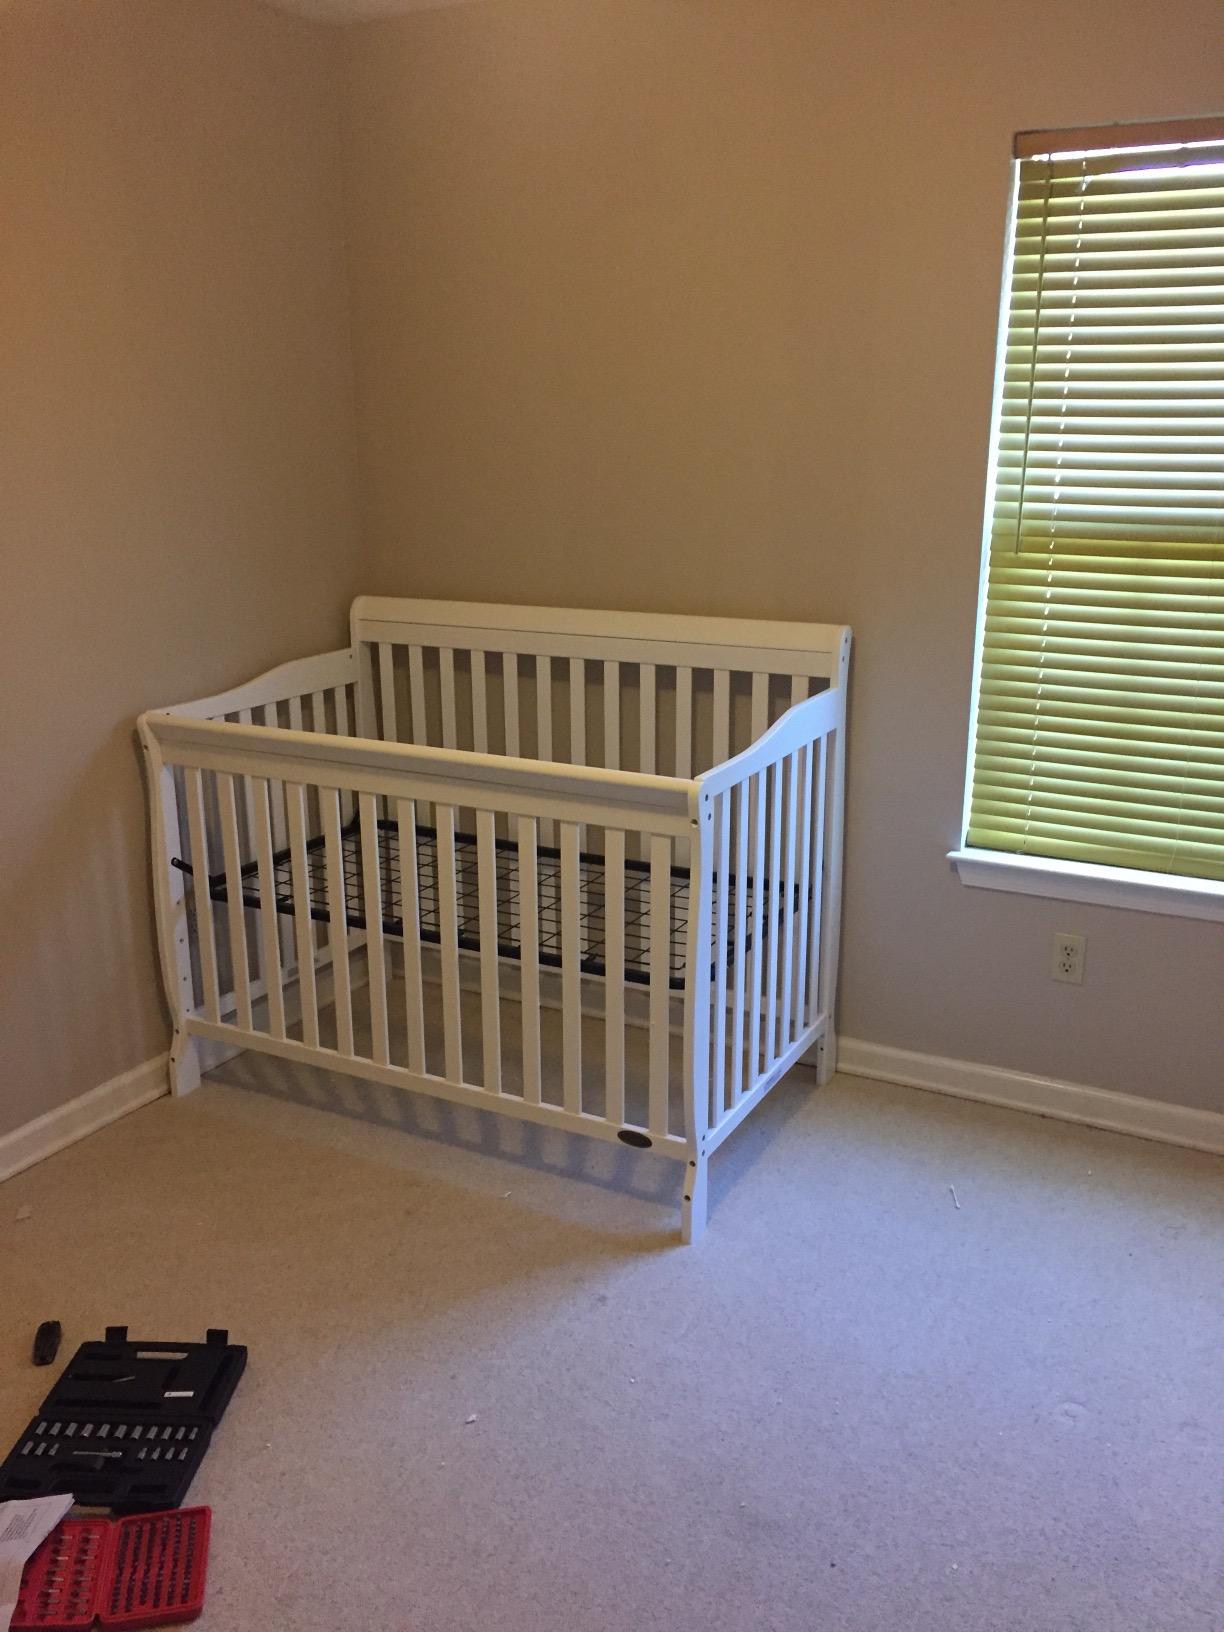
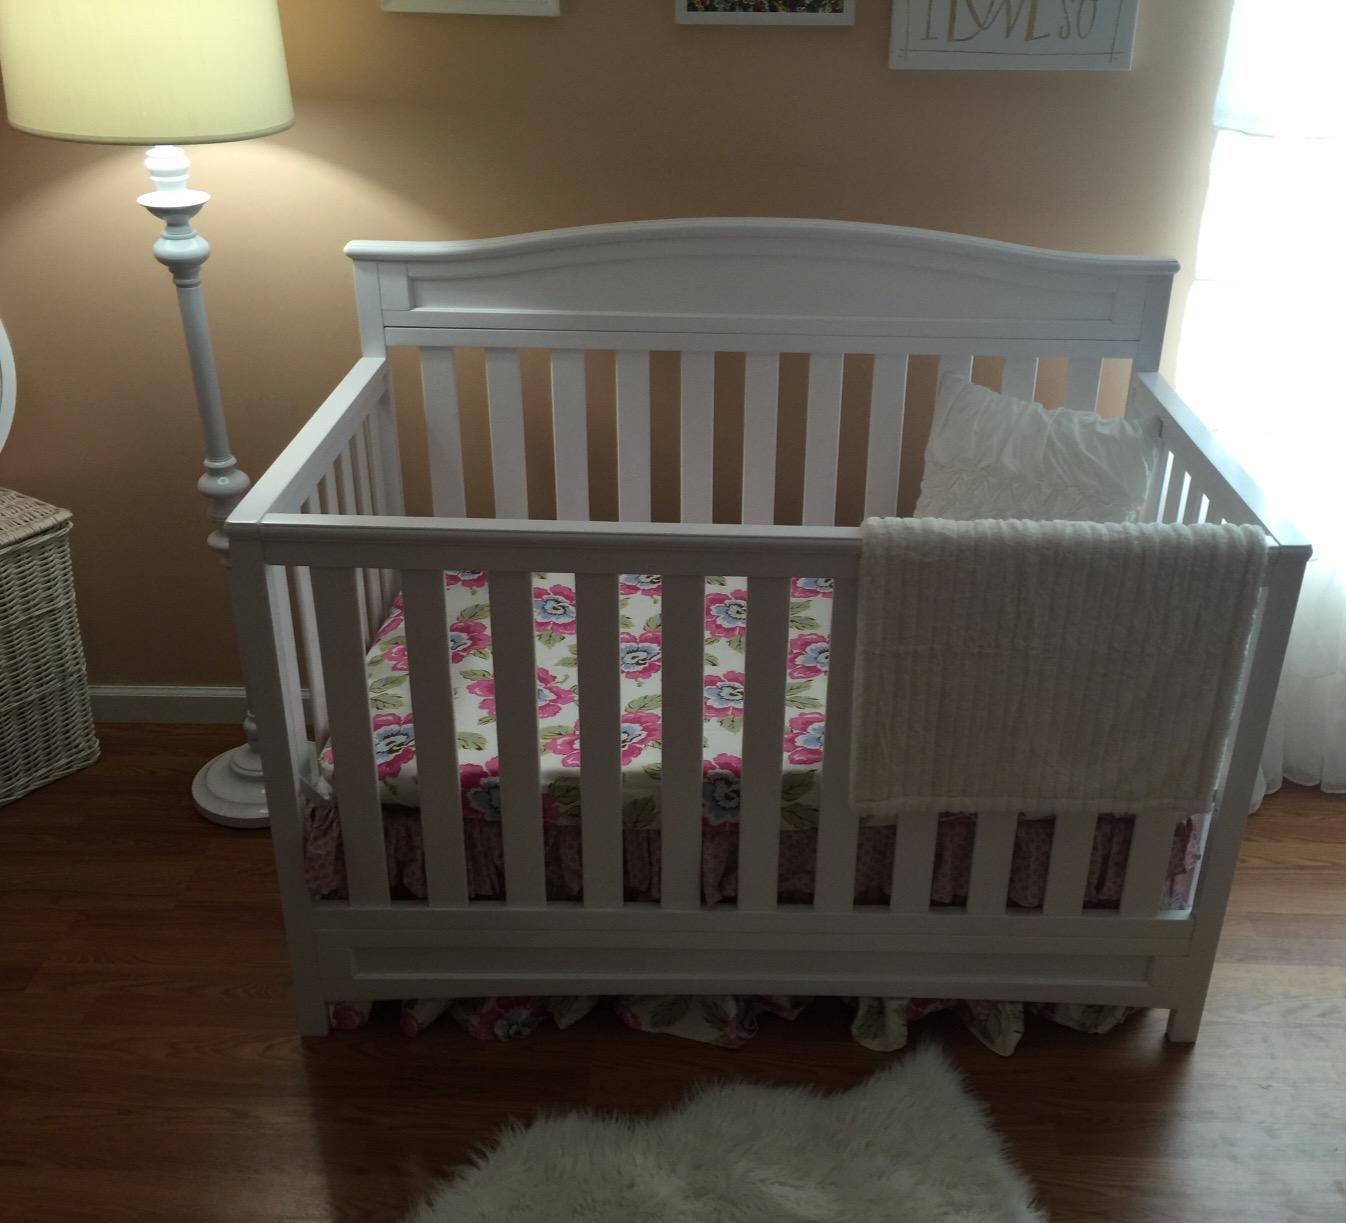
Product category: products_crib
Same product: no